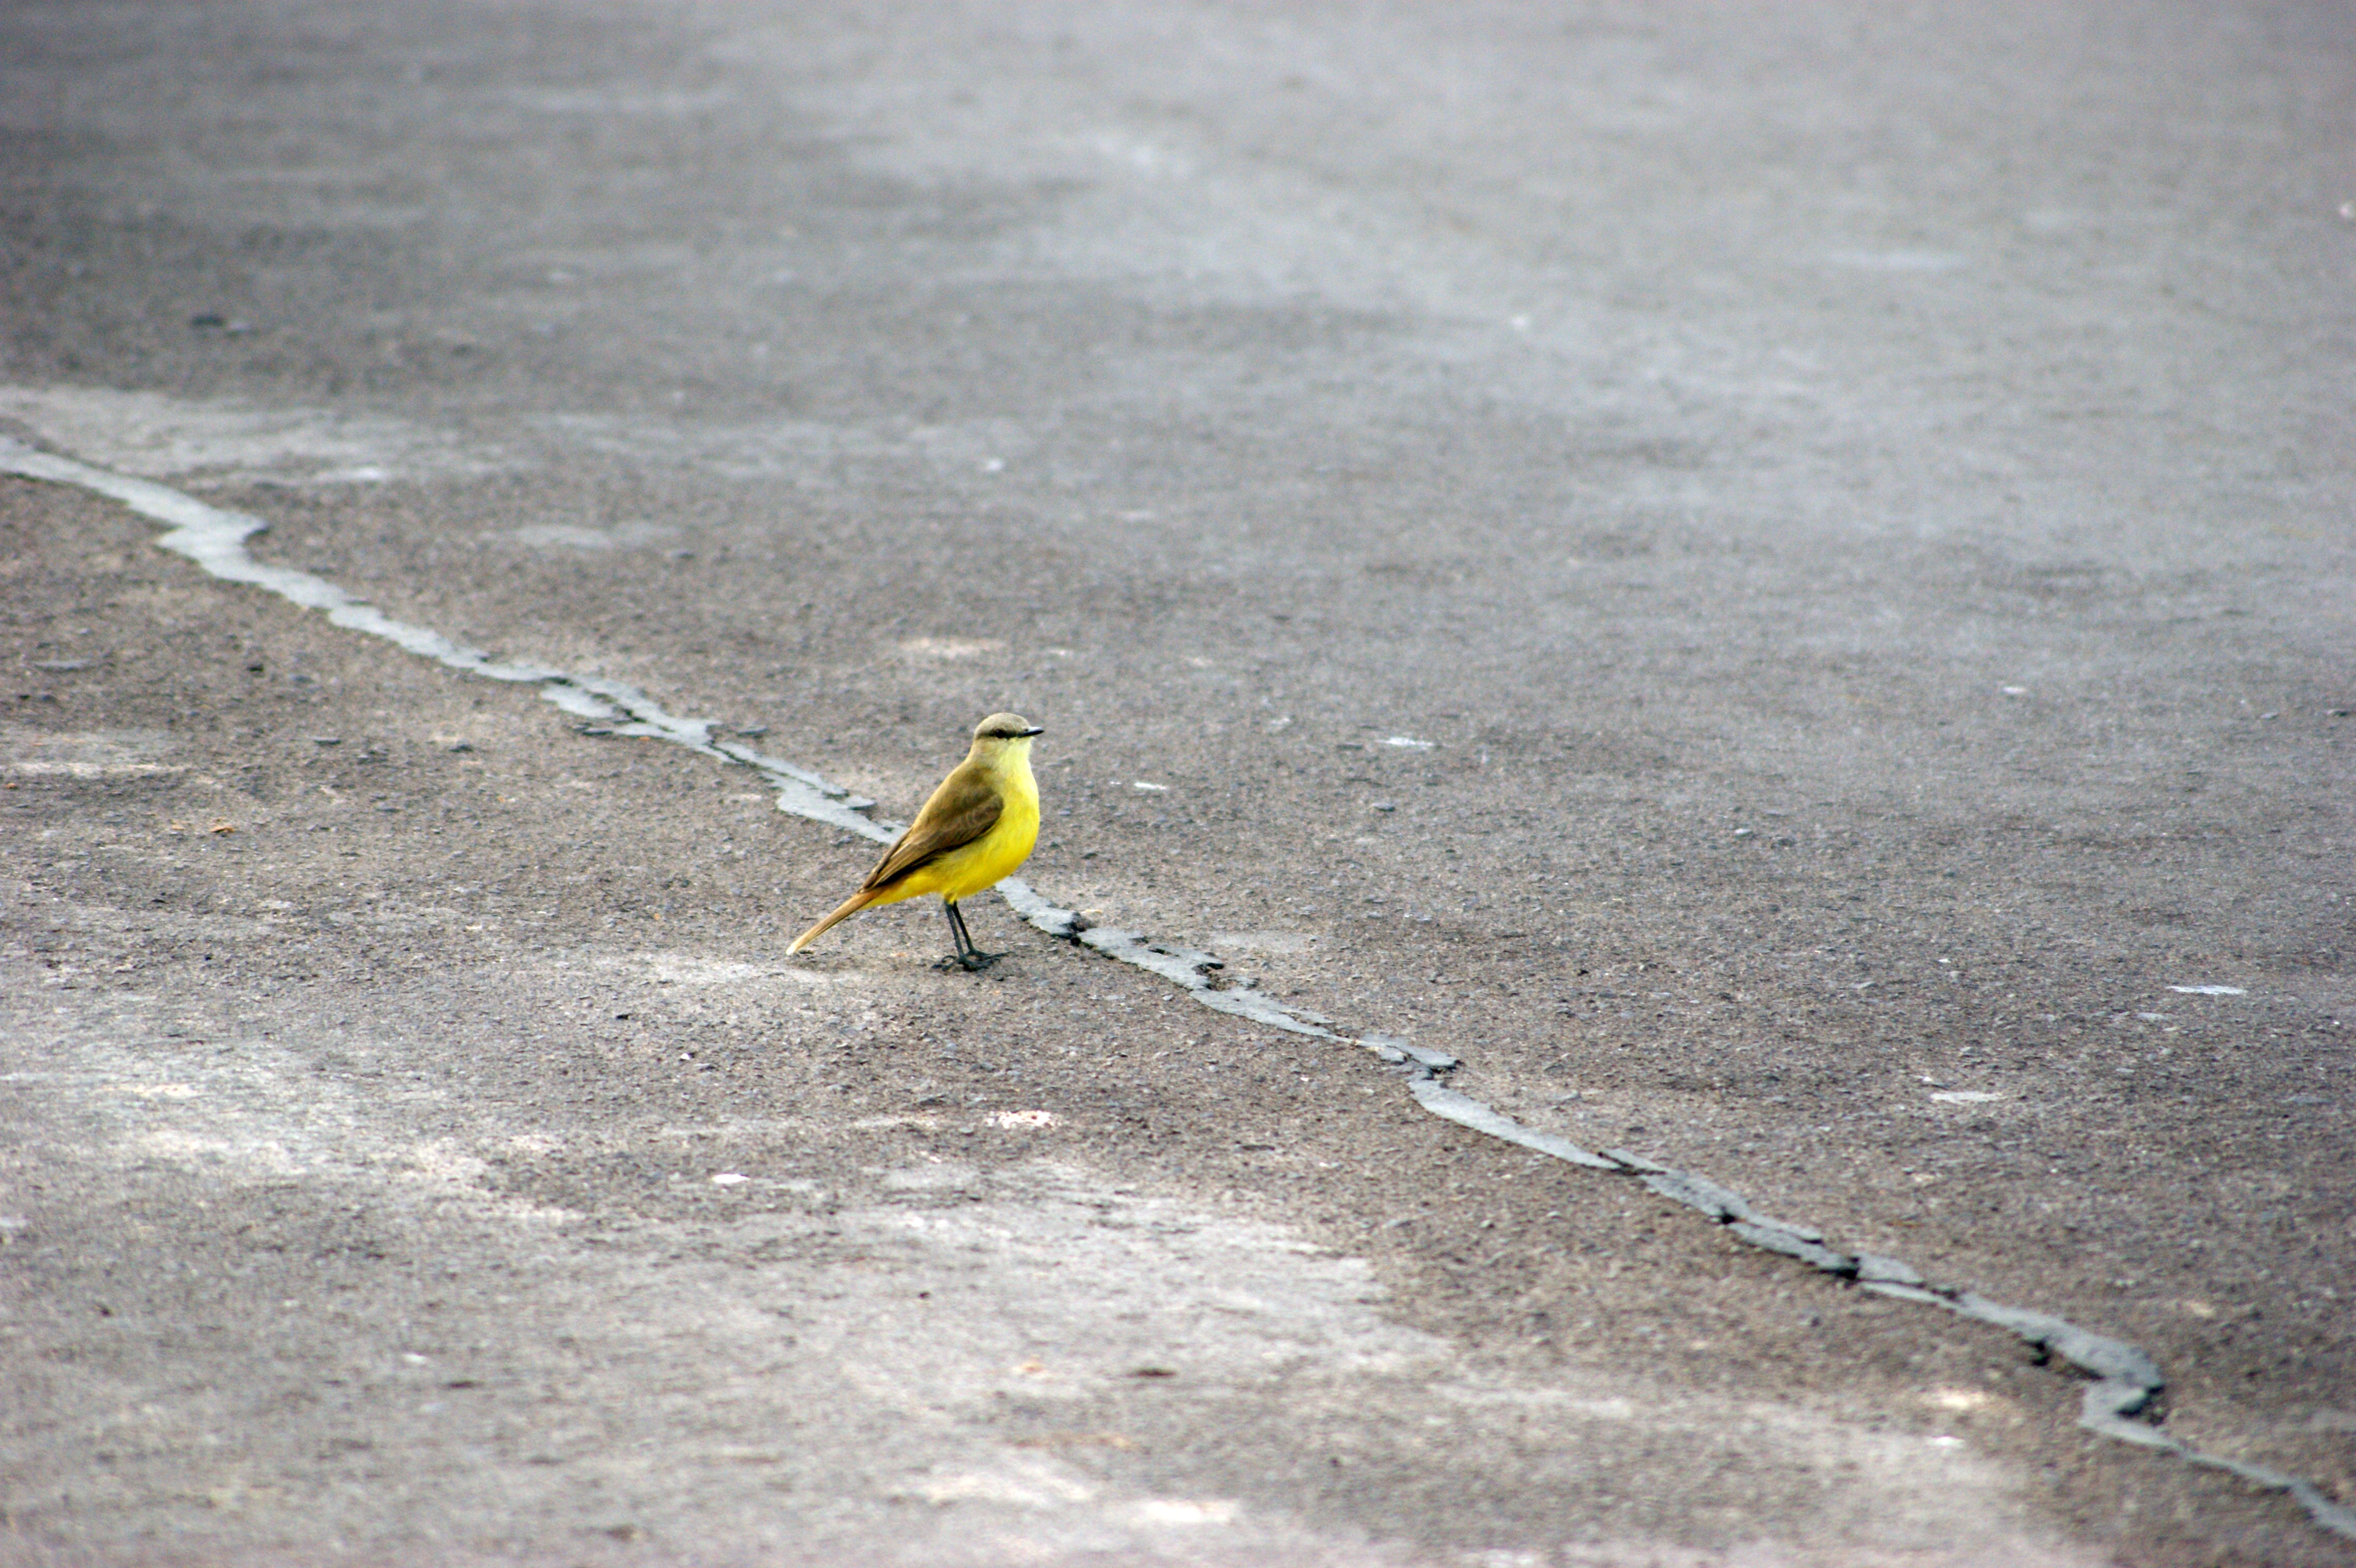
bird, wing, road, asphalt, vehicle, south america, paraguay, road surface, atmosphere of earth